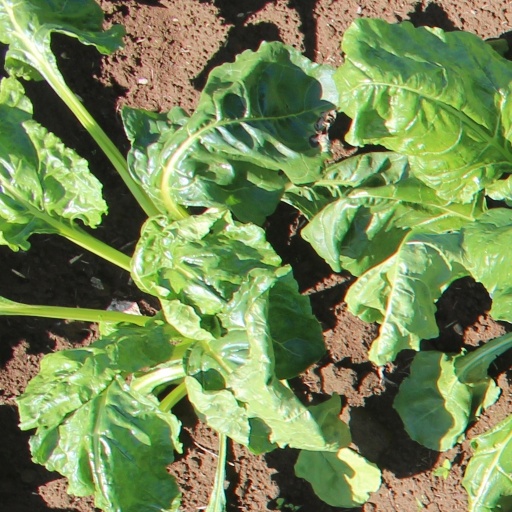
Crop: sugar beet